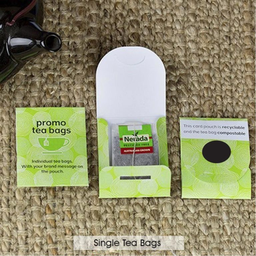
Label: trash